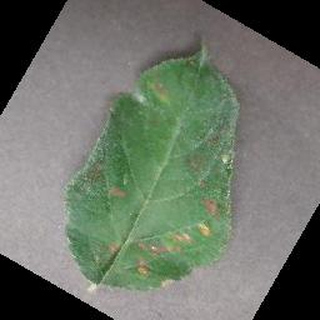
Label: apple_cedar_apple_rust